Milena Dravić

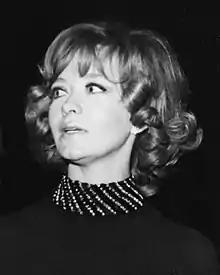
Dravić pictured in 1969

Milena Dravić (5 October 1940 – 14 October 2018) was a Yugoslav and Serbian film, television and theatre actress. She played the mother of Brad Pitt in the 1988 film "The Dark Side of the Sun".